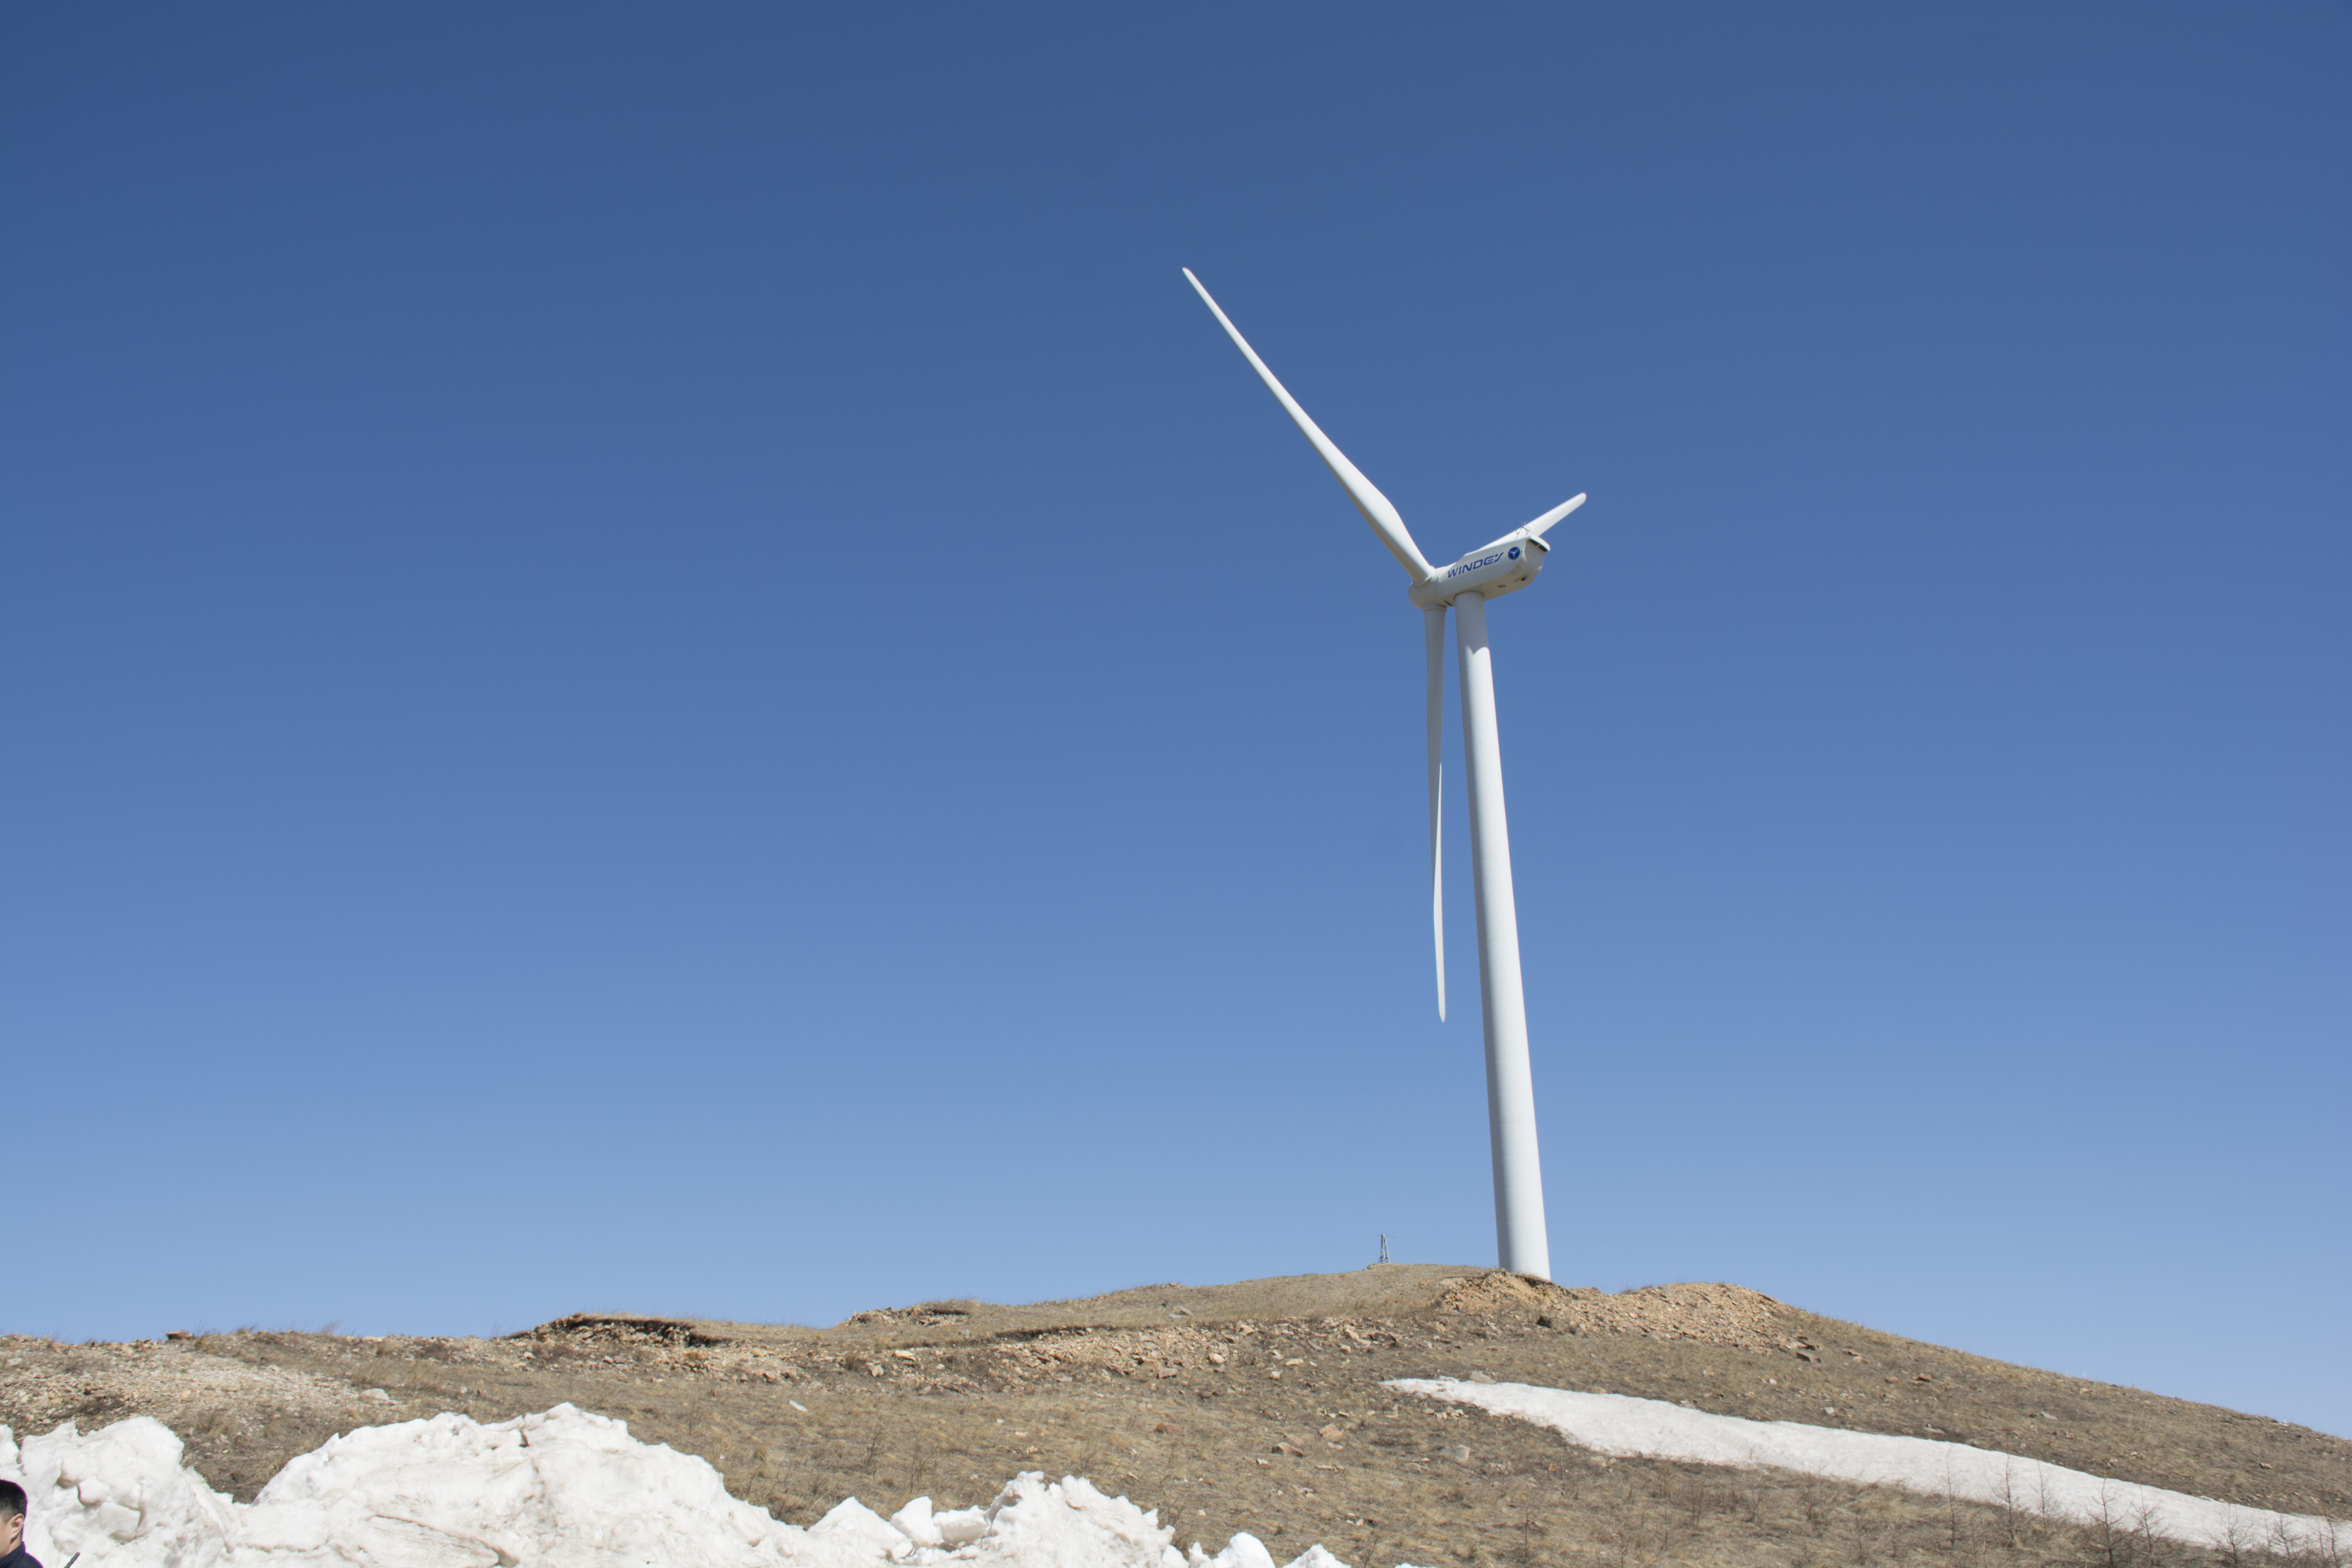
windmill, wind, machine, wind turbine, energy, blue sky, wind farm, white cloud